BYD Auto

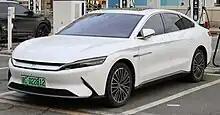

In 2005, BYD Auto contributed 10% to BYD Company's revenue. As its automotive business grew, by 2006, BYD Auto's contribution increased to 25%. In the first half of 2009, BYD Auto accounted for 55% of its parent company total revenue, marking the first time it contributed more than half of the company's earnings. By 2008, BYD Auto owned two vehicle assembly manufacturing plants in Xi'an and in Shenzhen with a production capacity of 300,000 units per year, an R&D and testing center in Shanghai, and a moulding plant in Beijing.